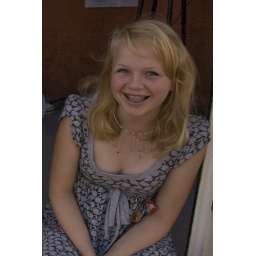
Handmade jewelry vendor at a sidewalk market in Tromso.